Rabbit Ears Pass

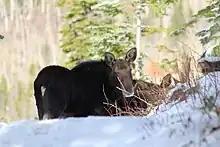
A cow and bull moose on Rabbit Ears Pass

Although lower in elevation than many of the high mountain passes farther to the south in the Colorado Rockies, Rabbit Ears Pass often receives a great deal of snow in winter and is subject to regular short closures during heavy winter storms. The seasonal snowpack on this pass is a major source of water for residence in the nearby area. Rabbit Ears pass is a place for many different outdoor recreational activities. In the winter, it is a popular spot for back country snowboarding and skiing, cross-country skiing, and snowshoeing. There are boundaries set up to separate motorized use from foot traffic. These established boundaries decrease conflicts between users and seasonal closures related to snow depth and animal wintering ranges. Non-motorized recreation is permitted west of the pass and motorized recreation is permitted east of the pass. The boundary designating winter recreational usage on Rabbit Ears Pass provides an opportunity to study the influence of motorized recreation on the physical properties of the snowpack and animal use. The United States Department of Agriculture (USDA) Forest Service managing the Routt National Forest has not only implemented boundary regulations, but they have also put into effect regulatory practices designating the start of the snowmobile season when the unpacked snow depth equals or exceeds 30 cm (12 inches). There have been limited studies regarding the effectiveness of the current management plan with respect to an adequate snow depth that would minimize the potential impact motorized winter recreationalists have on this seasonal habitat.